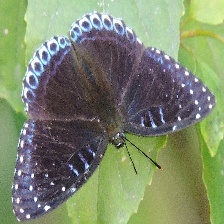
Species: POPINJAY